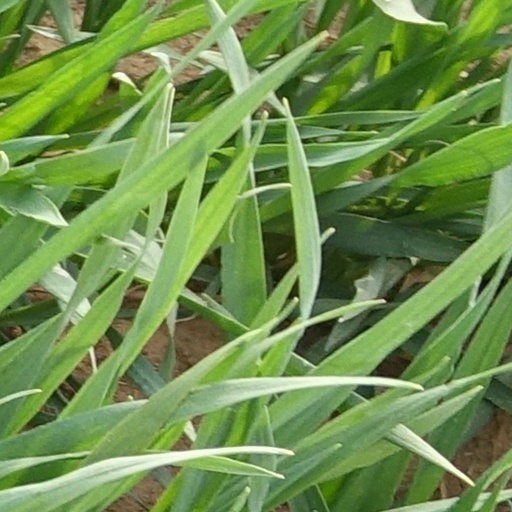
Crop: wheat